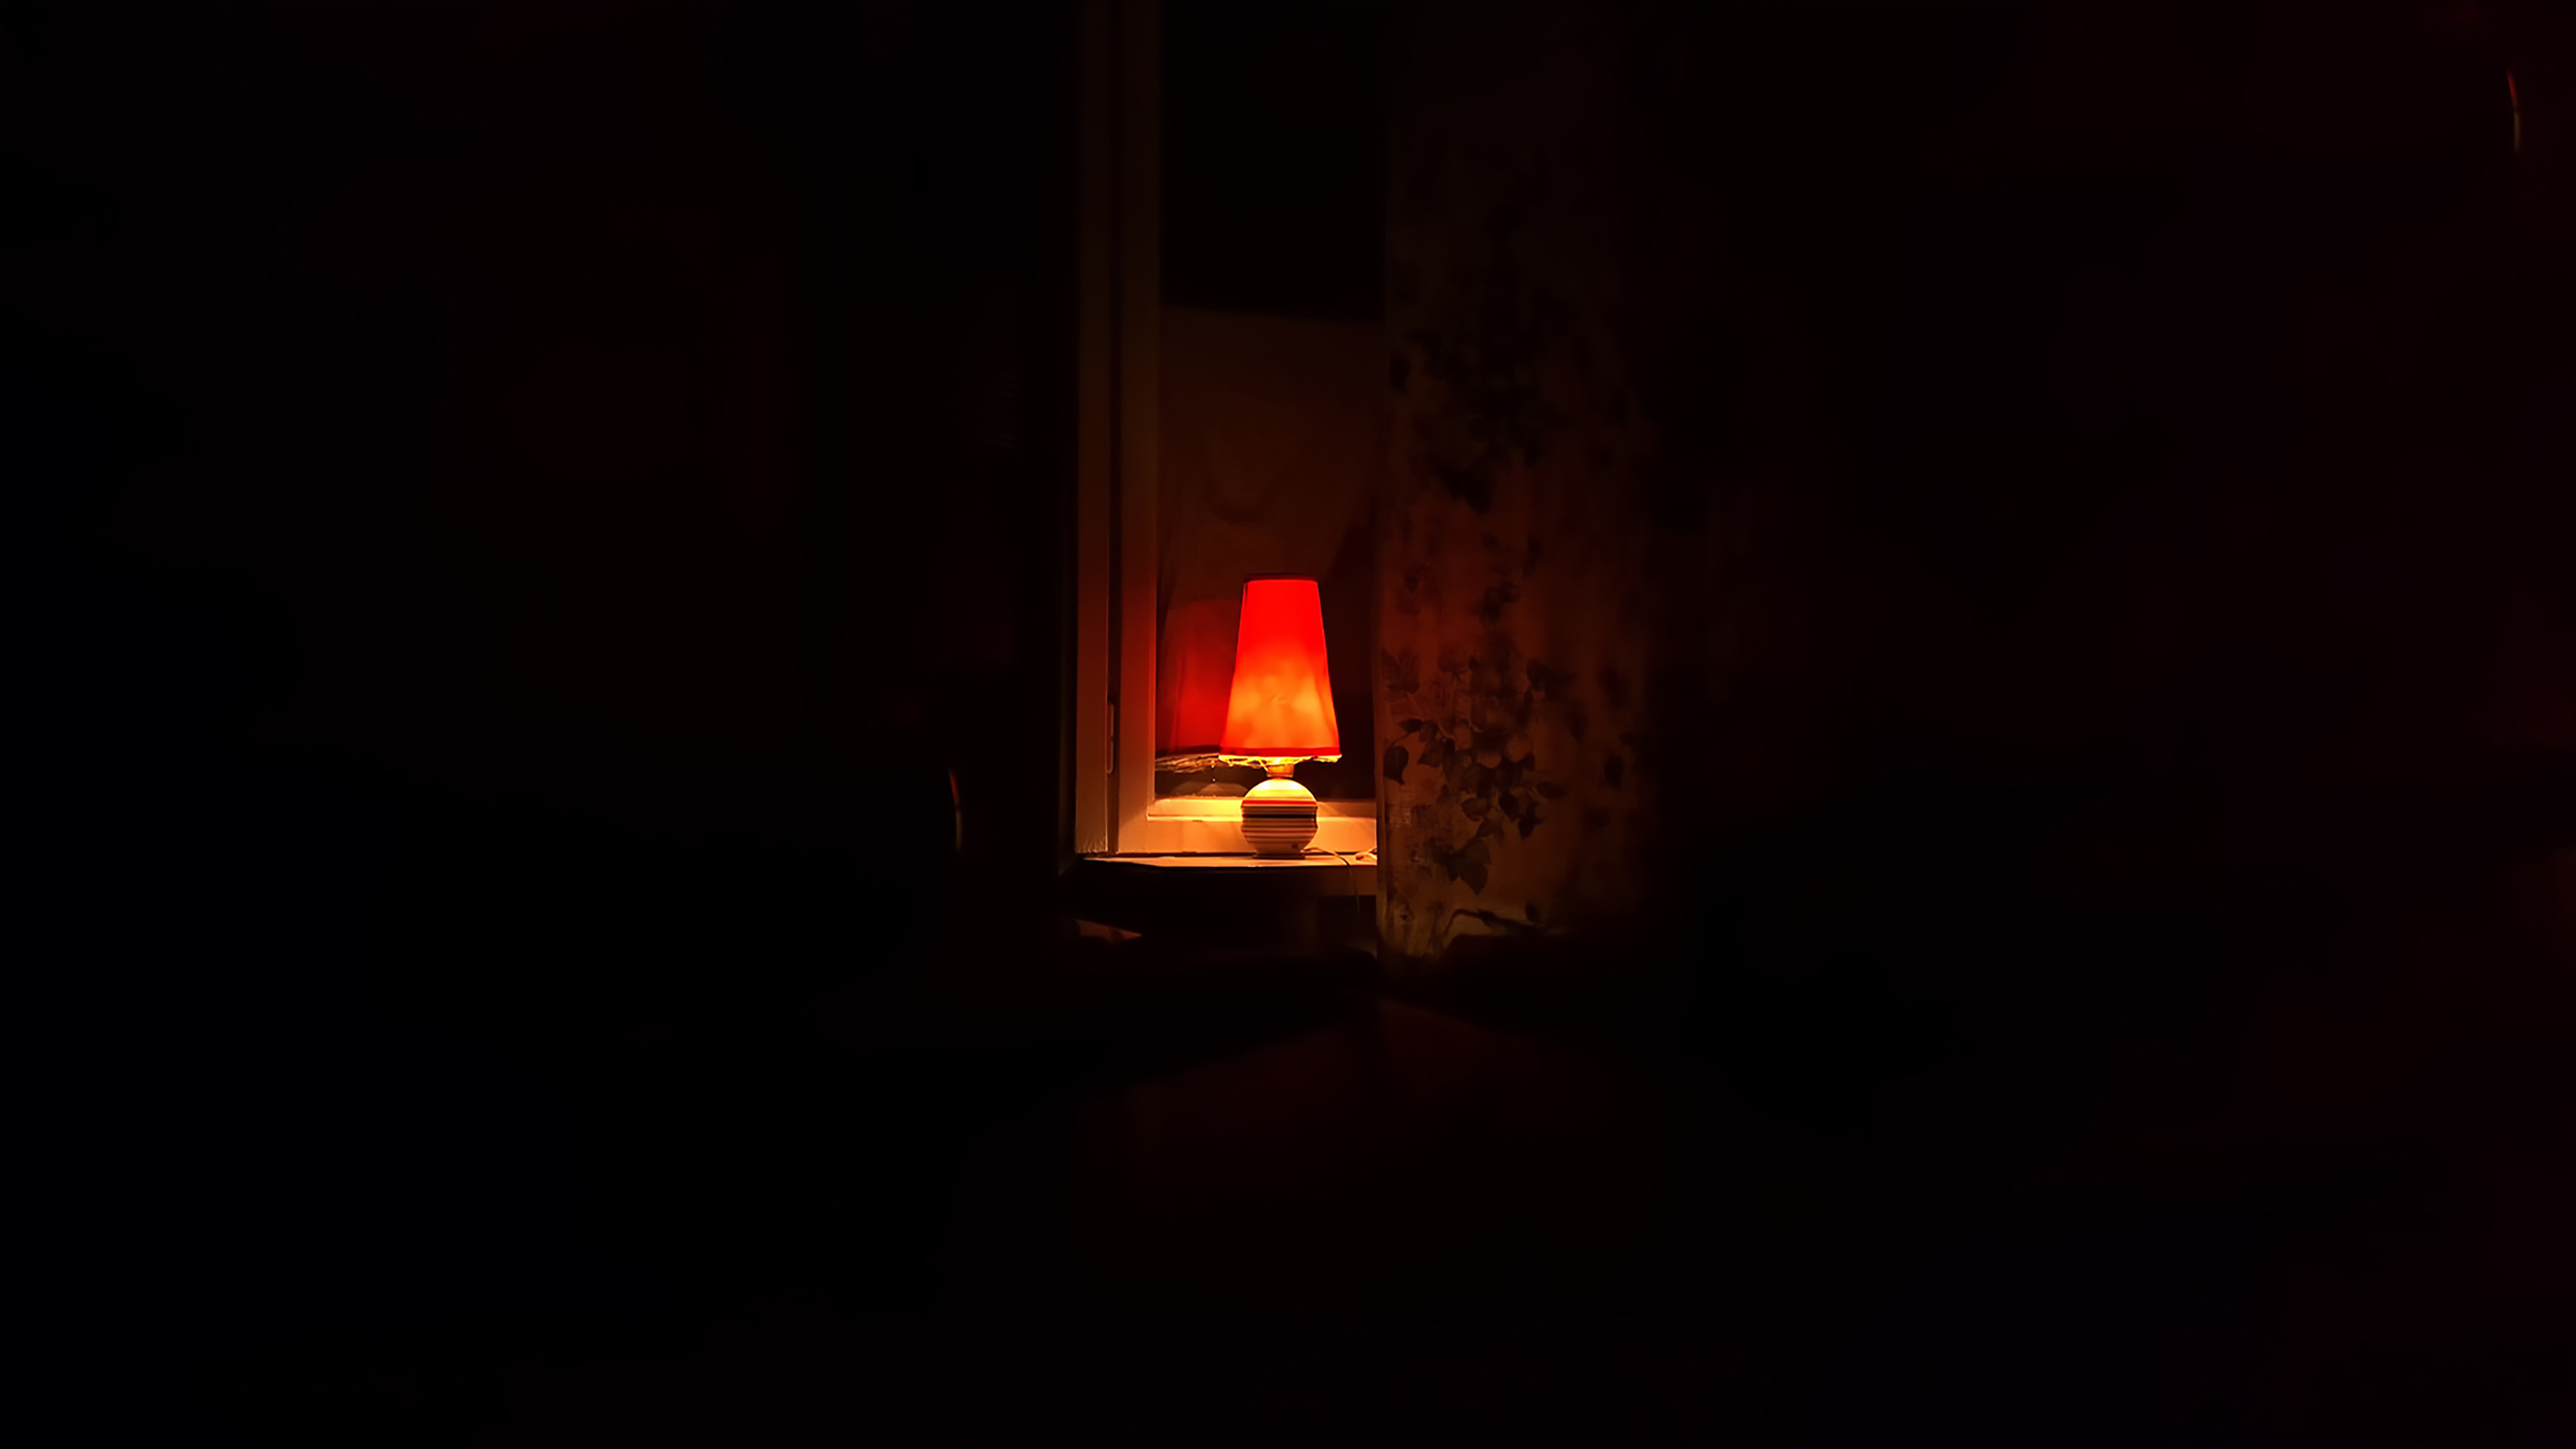
light, night, red, flame, fire, darkness, lighting